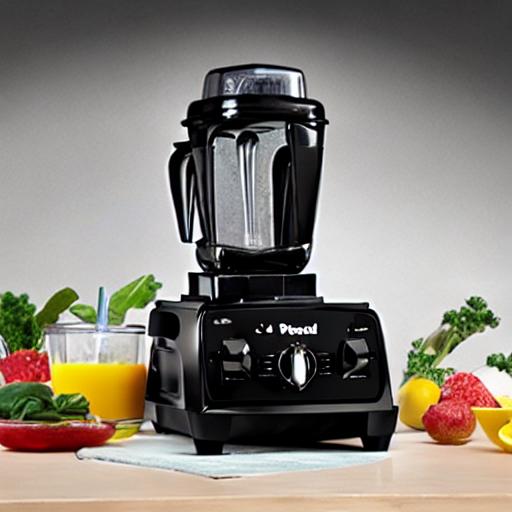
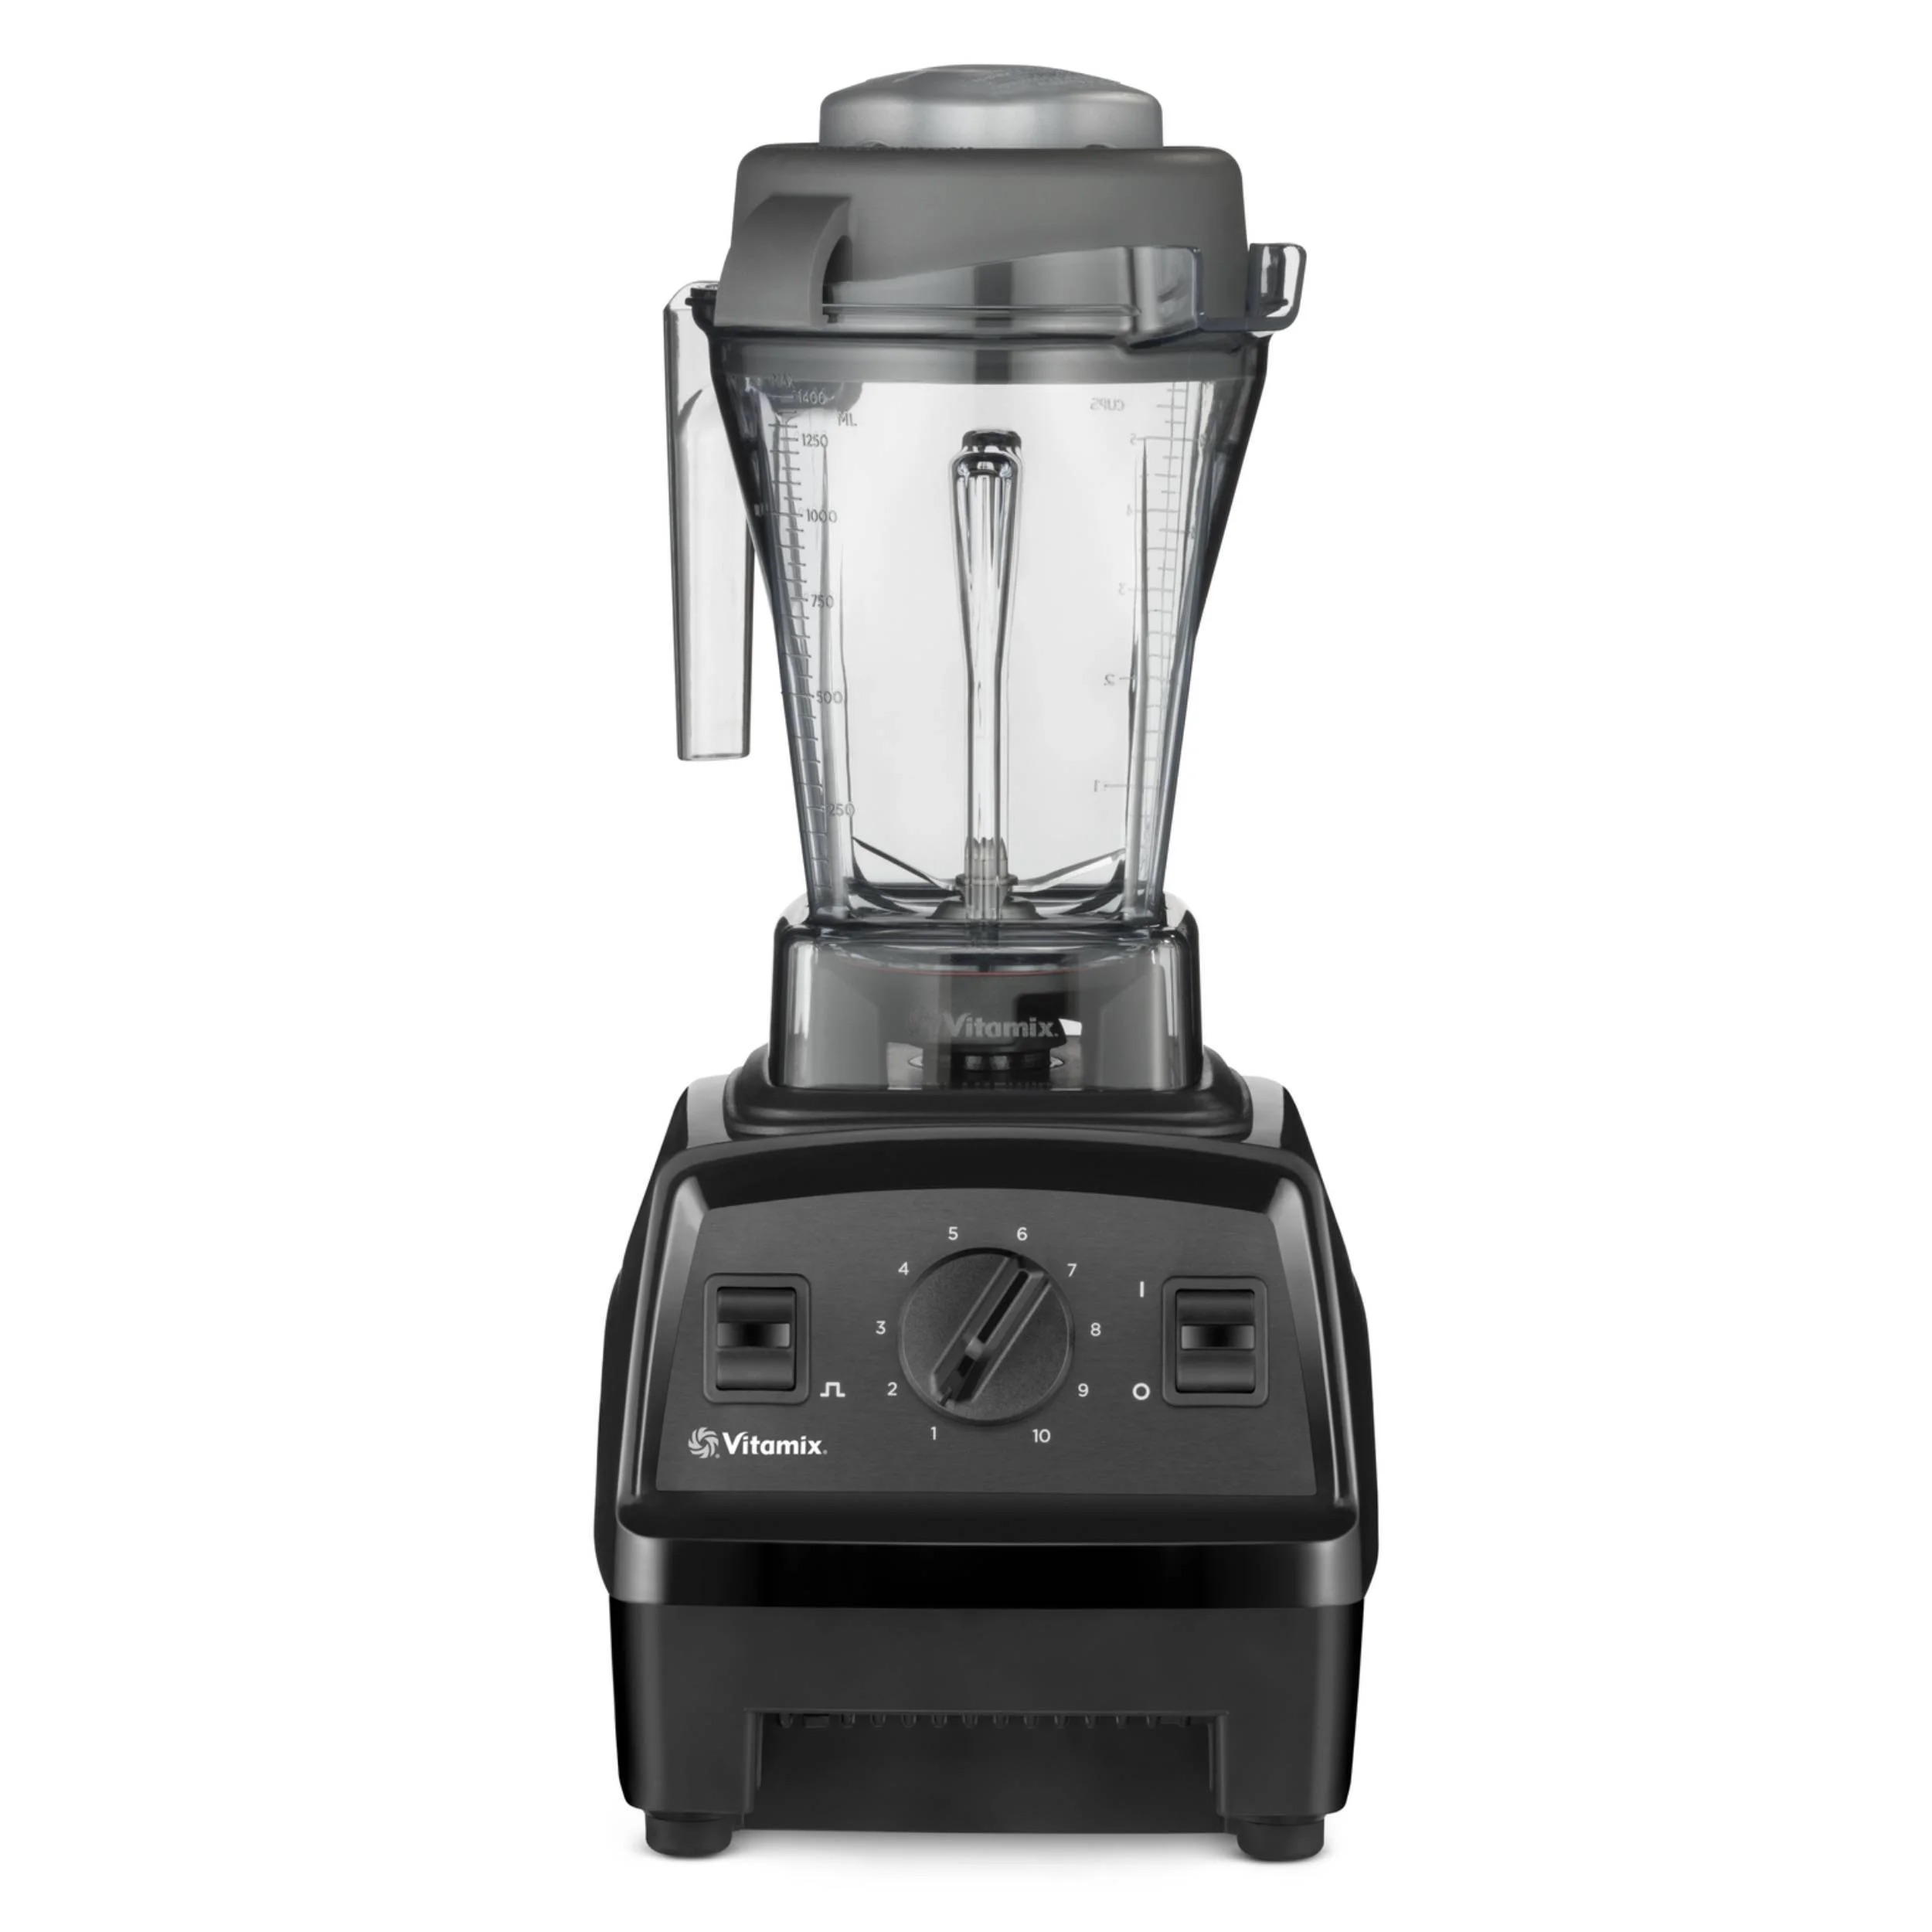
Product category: items_blender
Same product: no